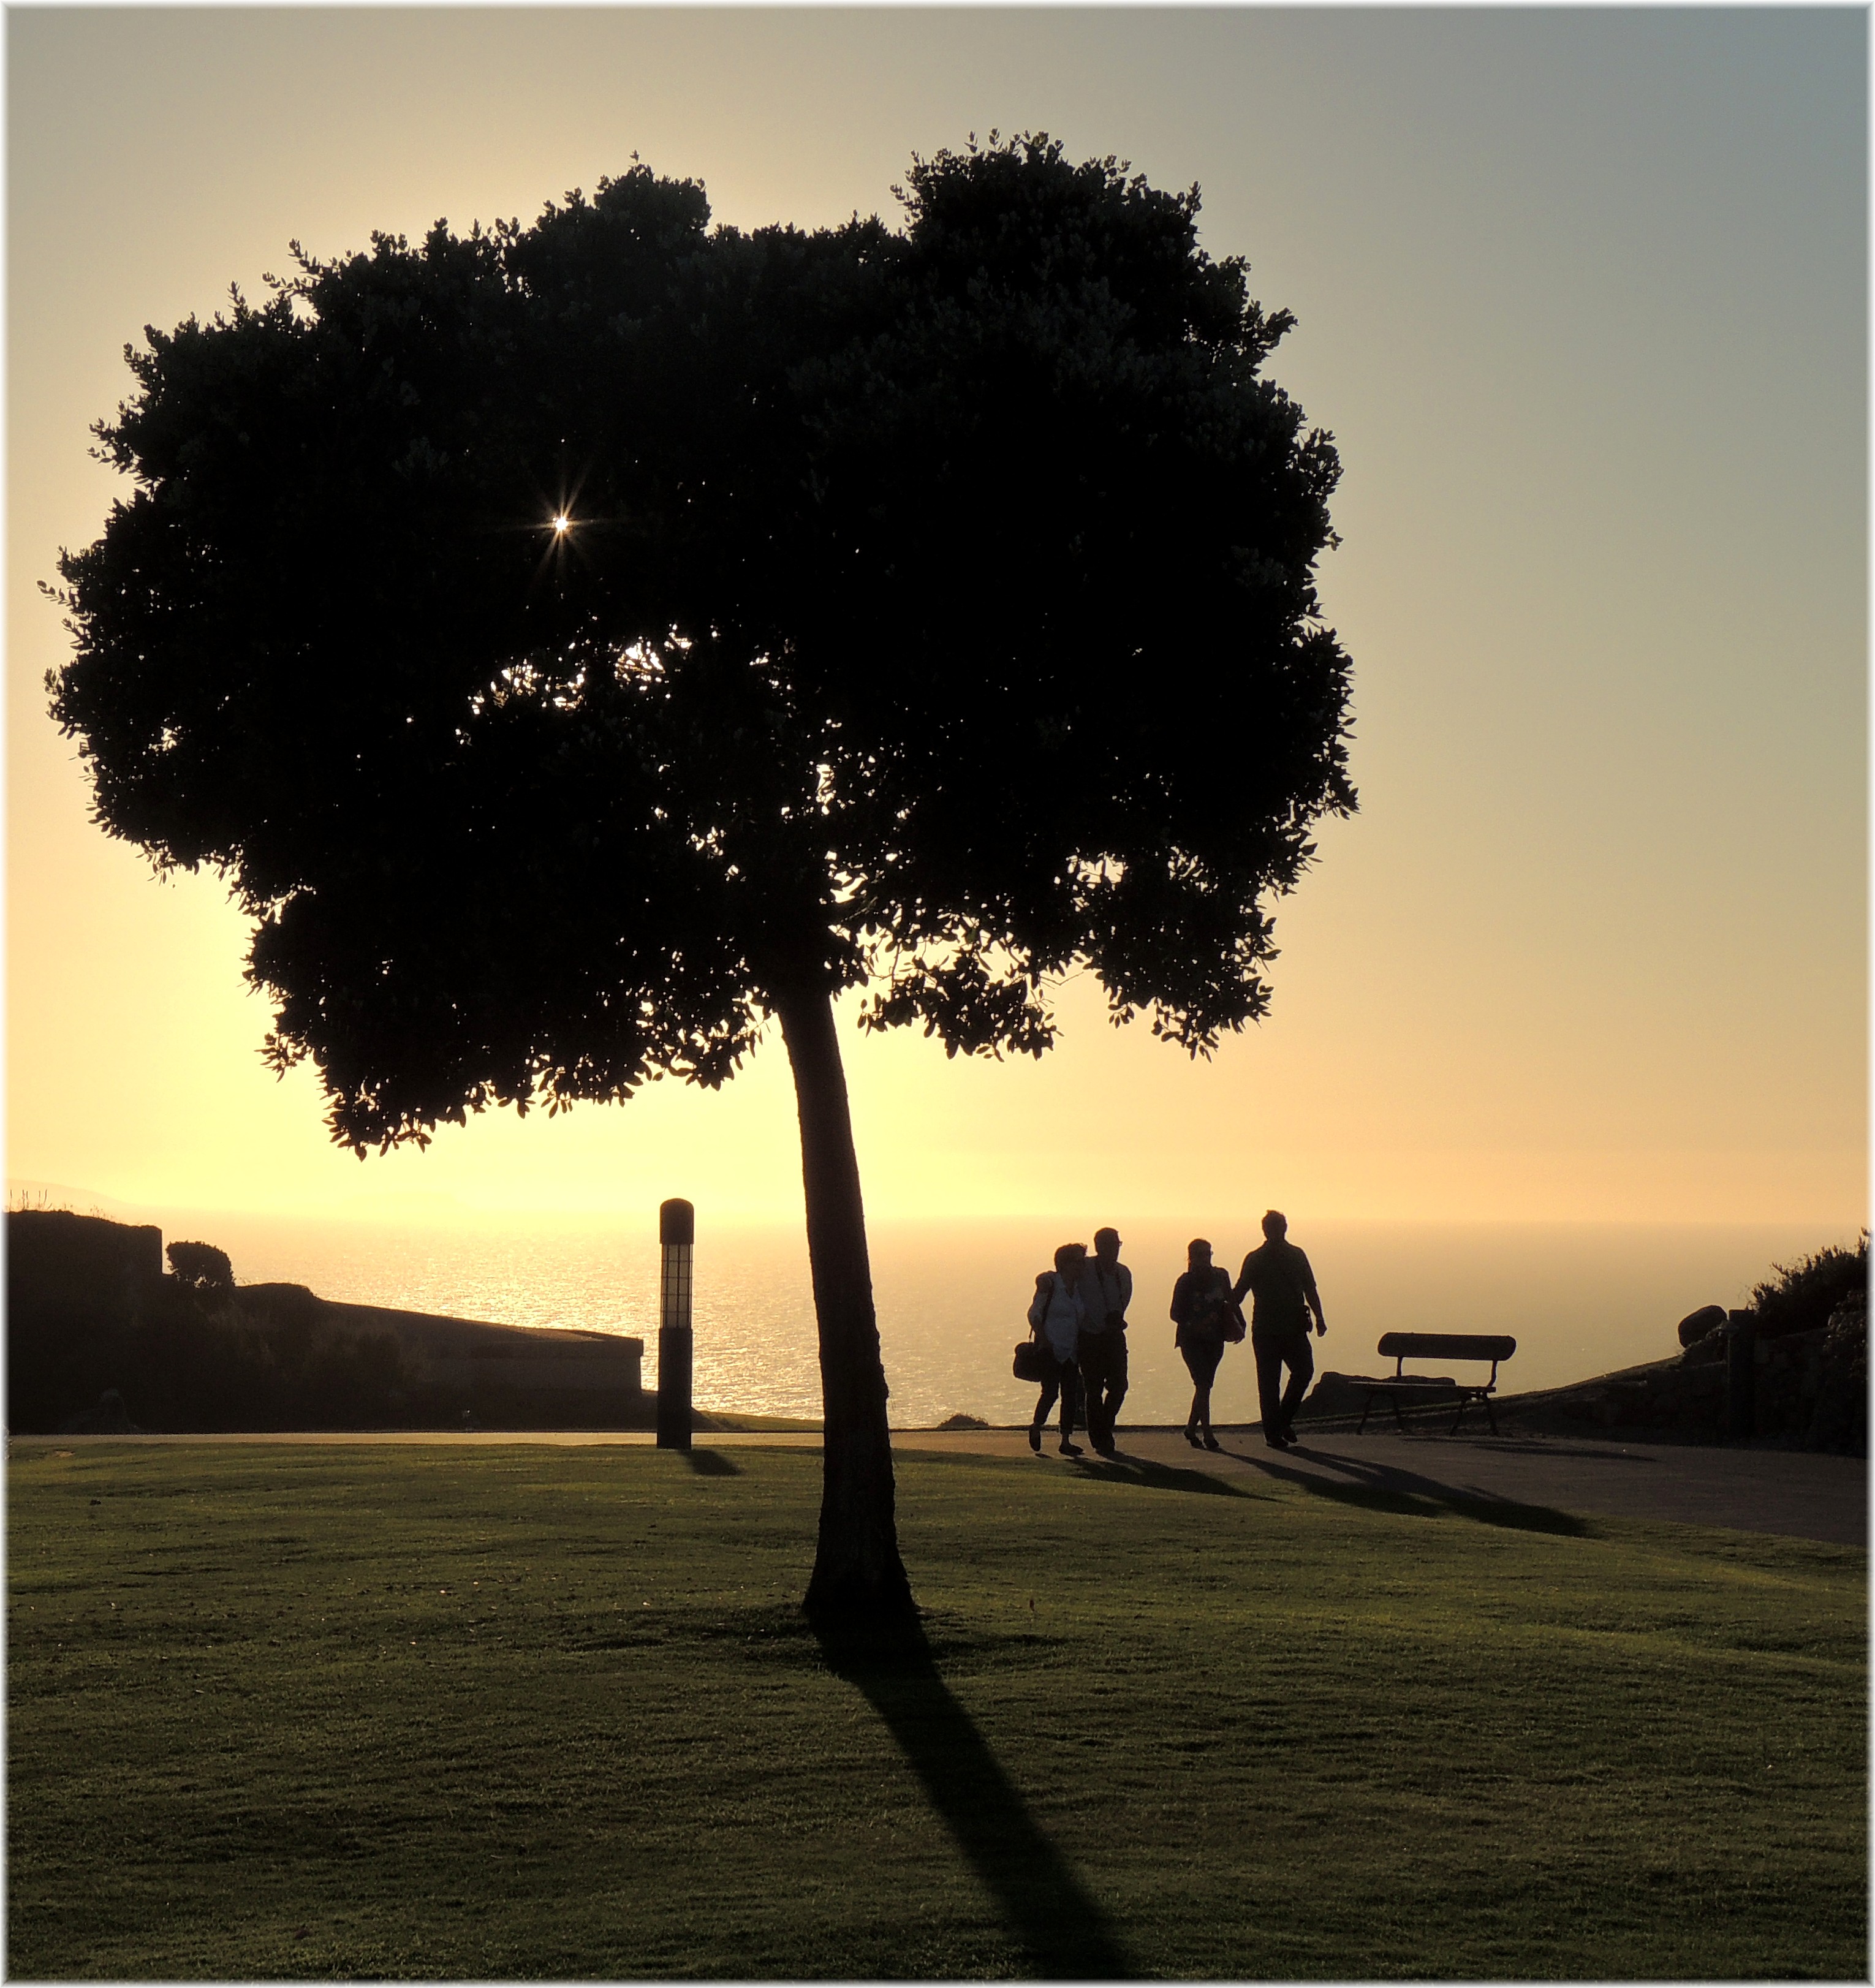
sea, tree, nature, ocean, horizon, silhouette, cloud, plant, sky, sunrise, sunset, sunlight, morning, dawn, dusk, europe, evening, savanna, spain, espagne, europa, mar, puestadesol, galicia, mygearandme, atardecer, oceano, ocaso, siluetas, espana, horizonte, galiza, atlantico, corunna, galice, montesanpedro, solpor, silhuete, lacoruna, acoru a, coru a, atmospheric phenomenon, woody plant, arecales, palm family